Sports in Philadelphia

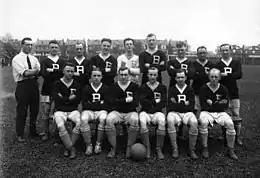
Bethlehem Steel F.C.,

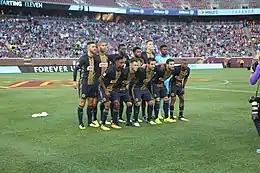
Philadelphia Union club photo in 2017

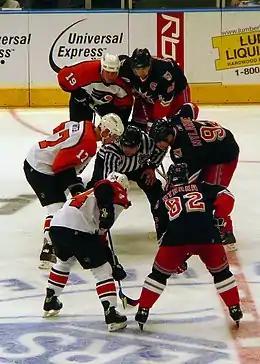
The Philadelphia Flyers and the New York Rangers at Madison Square Garden in New York City in January 2007

The Philadelphia Union is a Major League Soccer (MLS) team that plays in the Eastern Conference. The franchise began play in 2010. The Union play at Subaru Park, a soccer-specific stadium located in Chester, Pennsylvania. The Sons of Ben is an independent supporters group that helped bring the Union to the Philadelphia area and continues to support the Union. The Union's top affiliate is Philadelphia Union II. Originally known as Bethlehem Steel FC as a tribute to the early 20th century soccer powerhouse, the team began play in 2015 in the second-level United Soccer League, now known as the USL Championship. Steel FC played its first four seasons at Goodman Stadium in Bethlehem, Pennsylvania, but moved to Subaru Park for at least the 2019 season because Goodman Stadium no longer meets league stadium requirements. Steel FC was renamed Union II in advance of the 2020 season, and went on hiatus for the 2021 season. Union II returned the next year as one of the inaugural teams of MLS Next Pro, an MLS-operated third-level league made up mainly of MLS reserve sides.